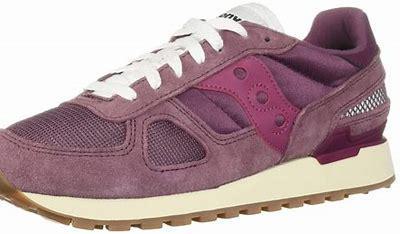
Brand: Saucony
Model: 100